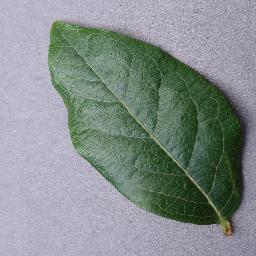
Label: Blueberry___healthy